Shahrbaraz

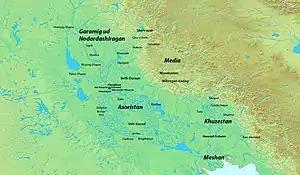
Map of Sasanian Mesopotamia and its surroundings

On 27 April 630, Shahrbaraz besieged Ctesiphon with a force of 6,000 men. He was, however, unable to capture the city, and then made an alliance with Piruz Khosrow, the leader of the "Parsig" (Persian) faction, and the previous minister of the Empire during the reign of Ardashir's father, Kavad II. He also made an alliance with Namdar Gushnasp, who had succeeded him as the "spahbed" of Nēmrōz in 626. Shahrbaraz, with the aid of these two powerful figures, captured Ctesiphon, and executed Ardashir III along with many Sasanian nobles, including Ardashir's minister Mah-Adhur Gushnasp. Shahrbaraz then became the new "shah" (king) of the Sasanian Empire, and killed Kardarigan, who opposed Shahrbaraz after his usurpation of the Sasanian throne.